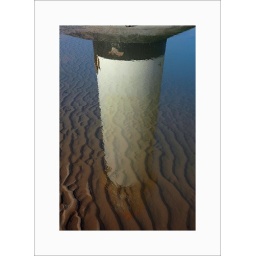
a different view of the lighthouse on talacre beach in north wales